United States–Mexico–Canada Agreement

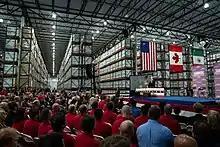
U.S. Vice President Mike Pence speaks about the USMCA at a Uline distribution center in Pleasant Prairie, Wisconsin in October 2019.

The formal process to renegotiate NAFTA began on May 18, 2017, when U.S. Trade Representative Robert Lighthizer notified Congress of the U.S. intent to start talks within 90 days. Under Trade Promotion Authority statutes, the USTR released its key negotiating objectives on July 7, 2017. Negotiations officially commenced on August 16, 2017, with eight formal rounds of talks held until April 8, 2018. By May 2, 2018, no resolution had been reached. Lighthizer warned that talks would pause until 2019 if no deal was finalized by the end of May, citing concerns over Mexico’s incoming president, Andrés Manuel López Obrador, who opposed parts of the negotiated terms.